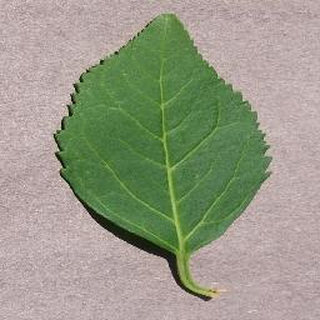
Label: healthy_cherry